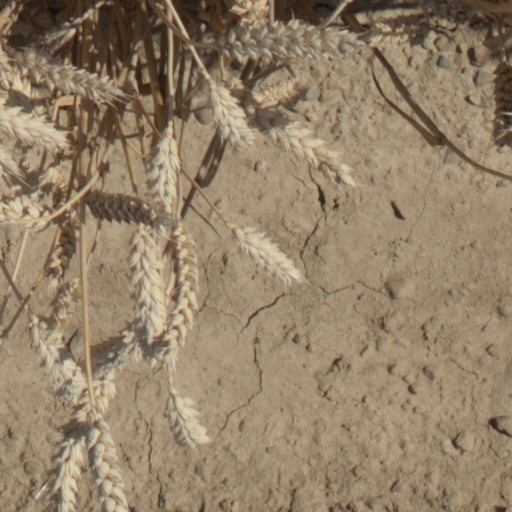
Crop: wheat